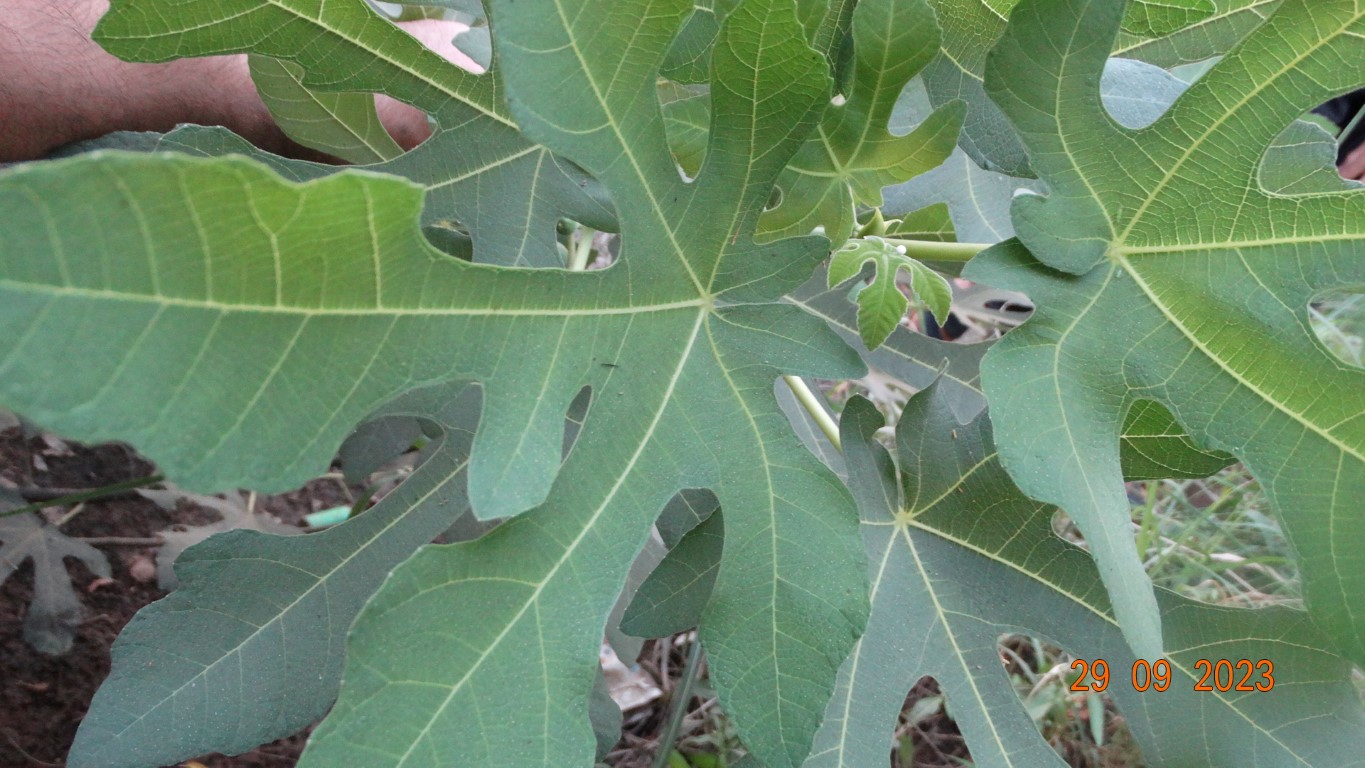
Label: healthy